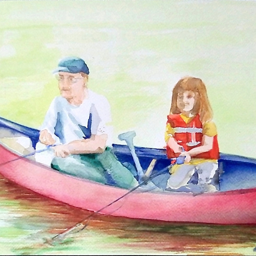
fishing from a red canoe